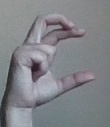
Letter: thal